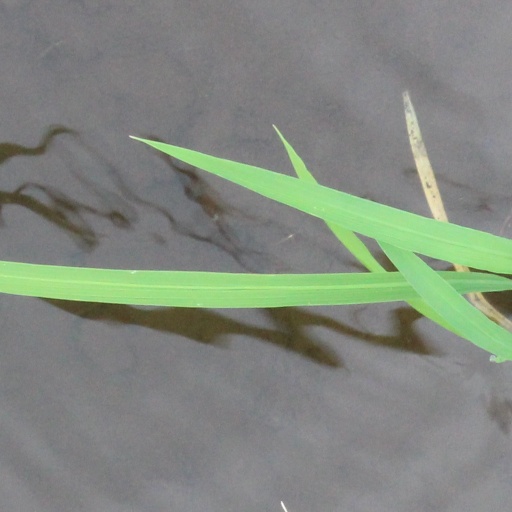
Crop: rice